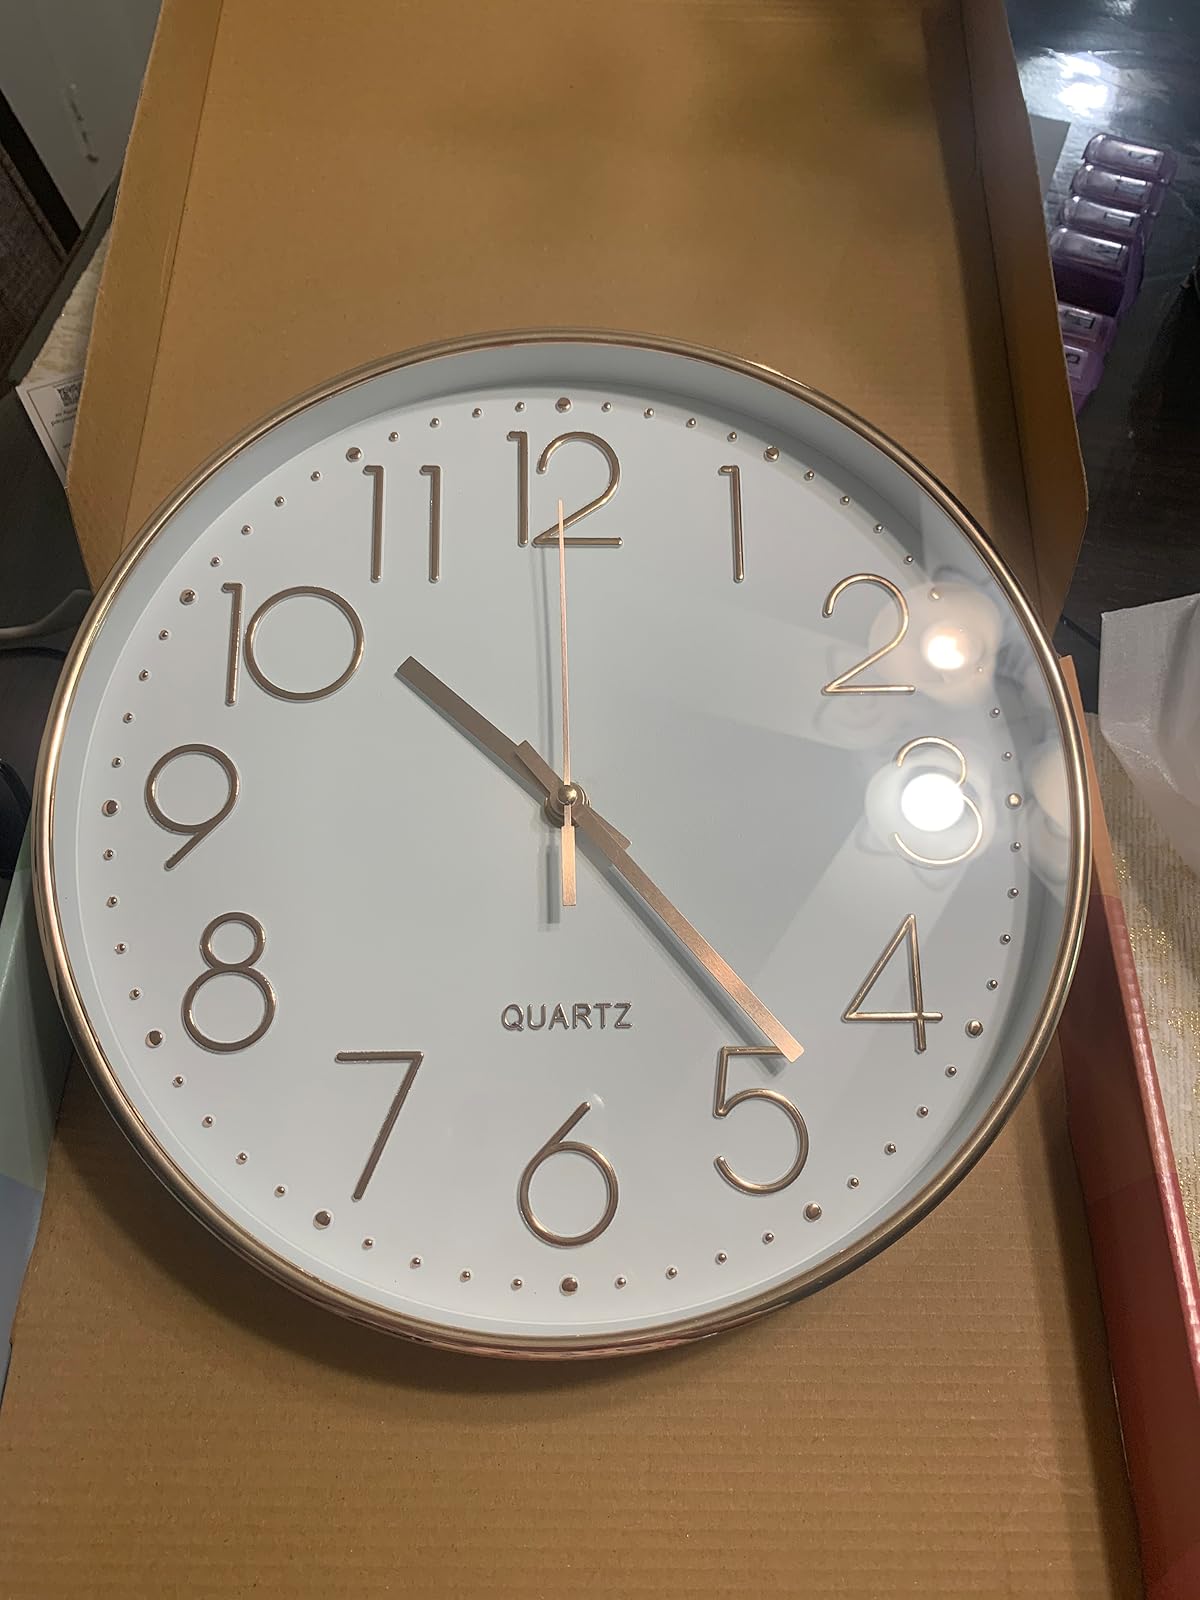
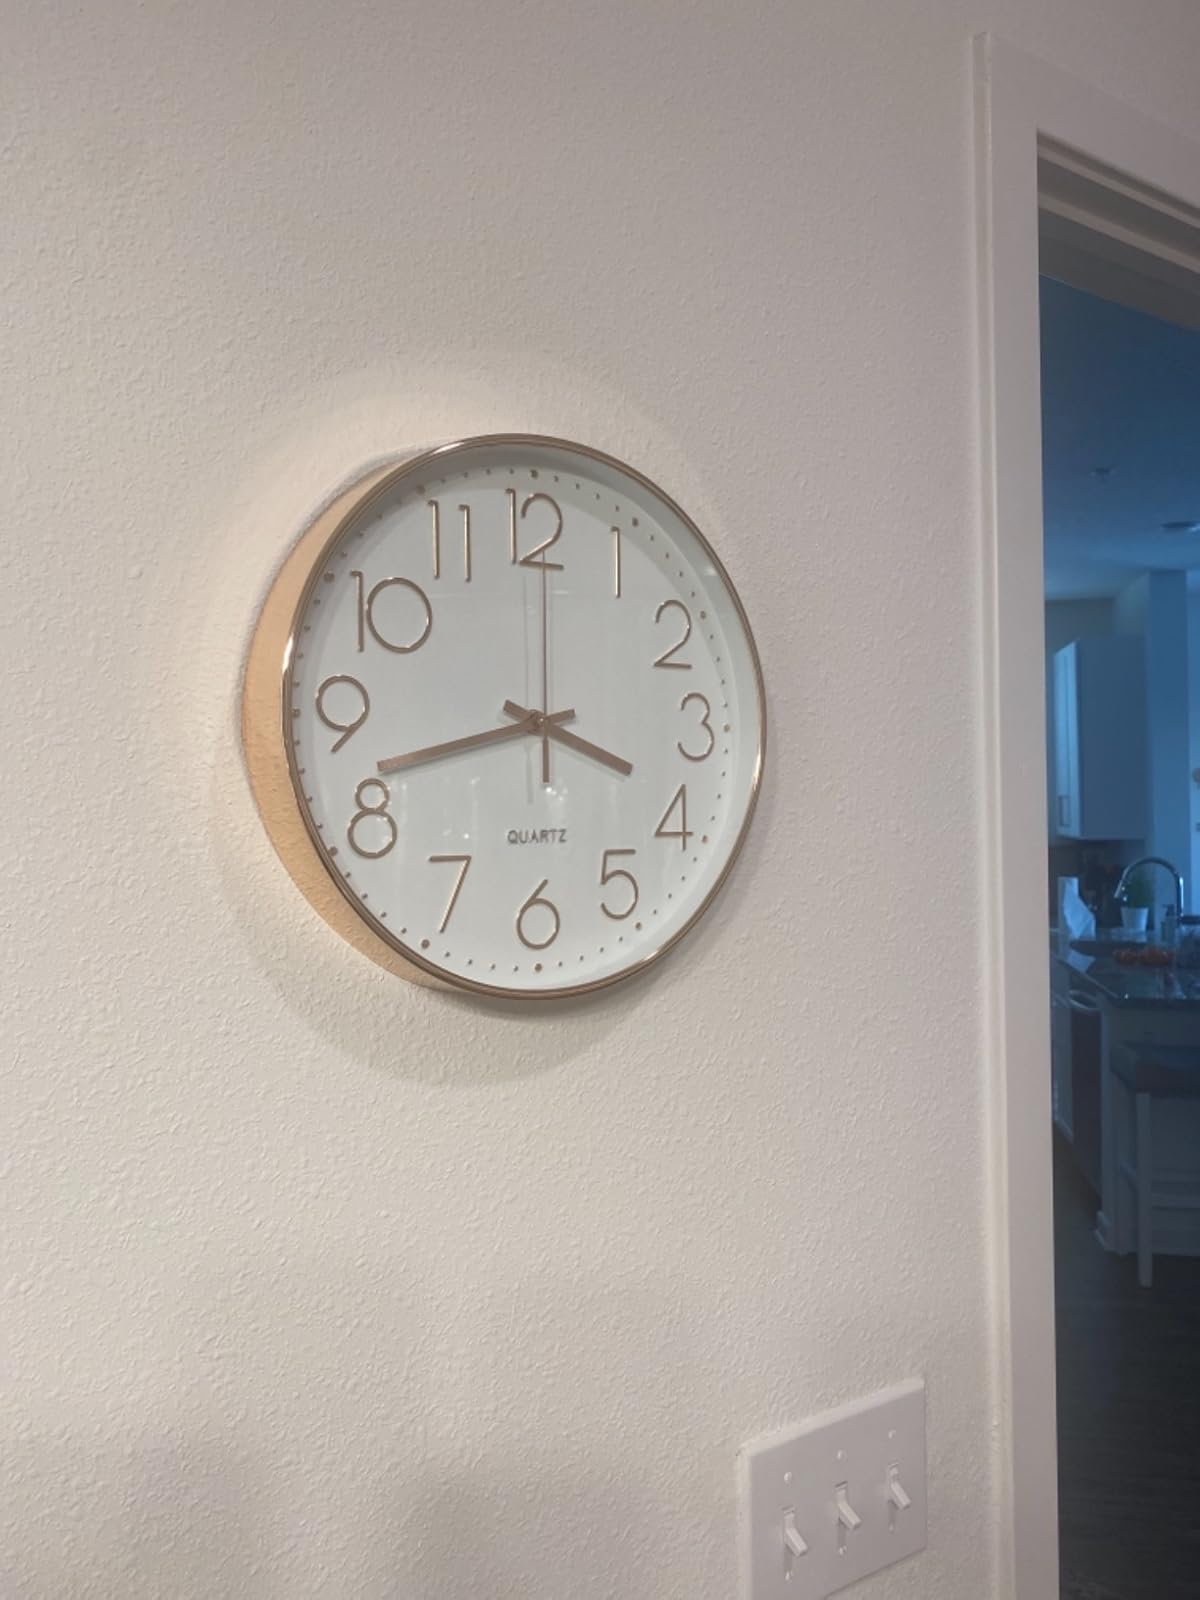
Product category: clock
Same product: yes